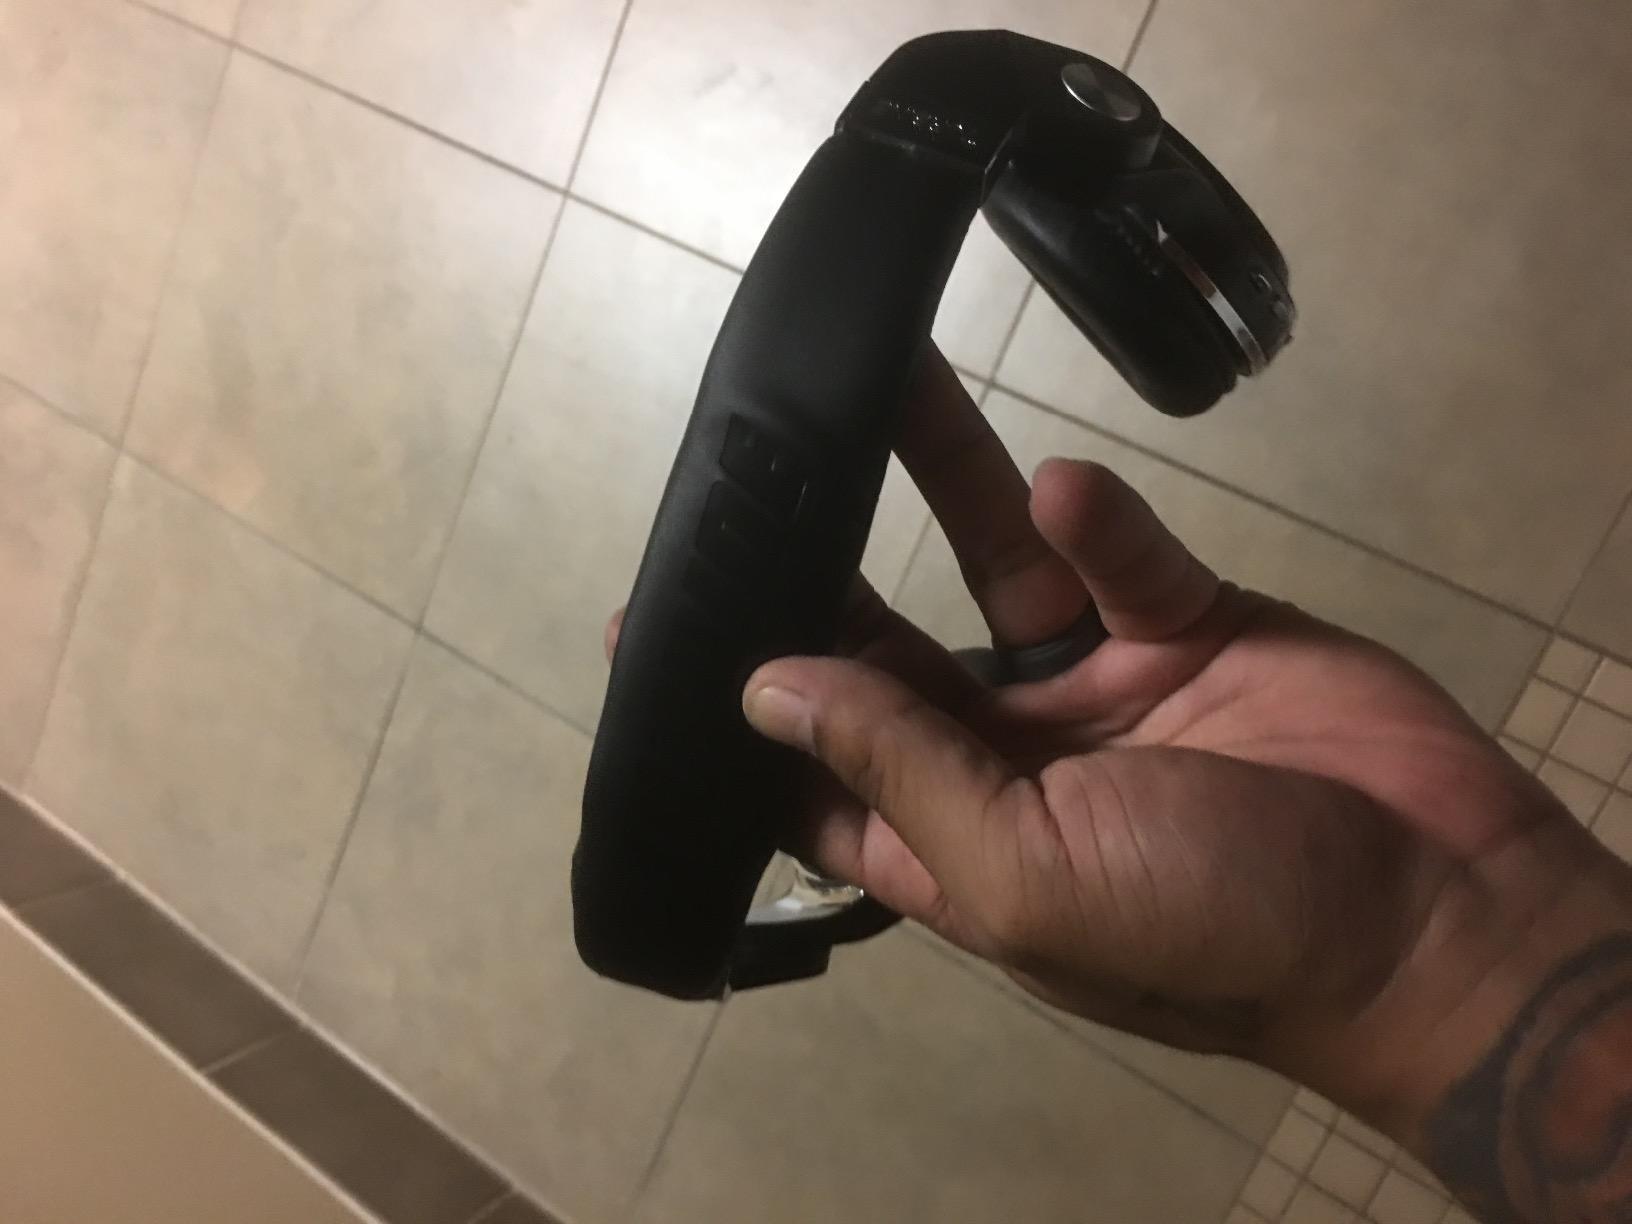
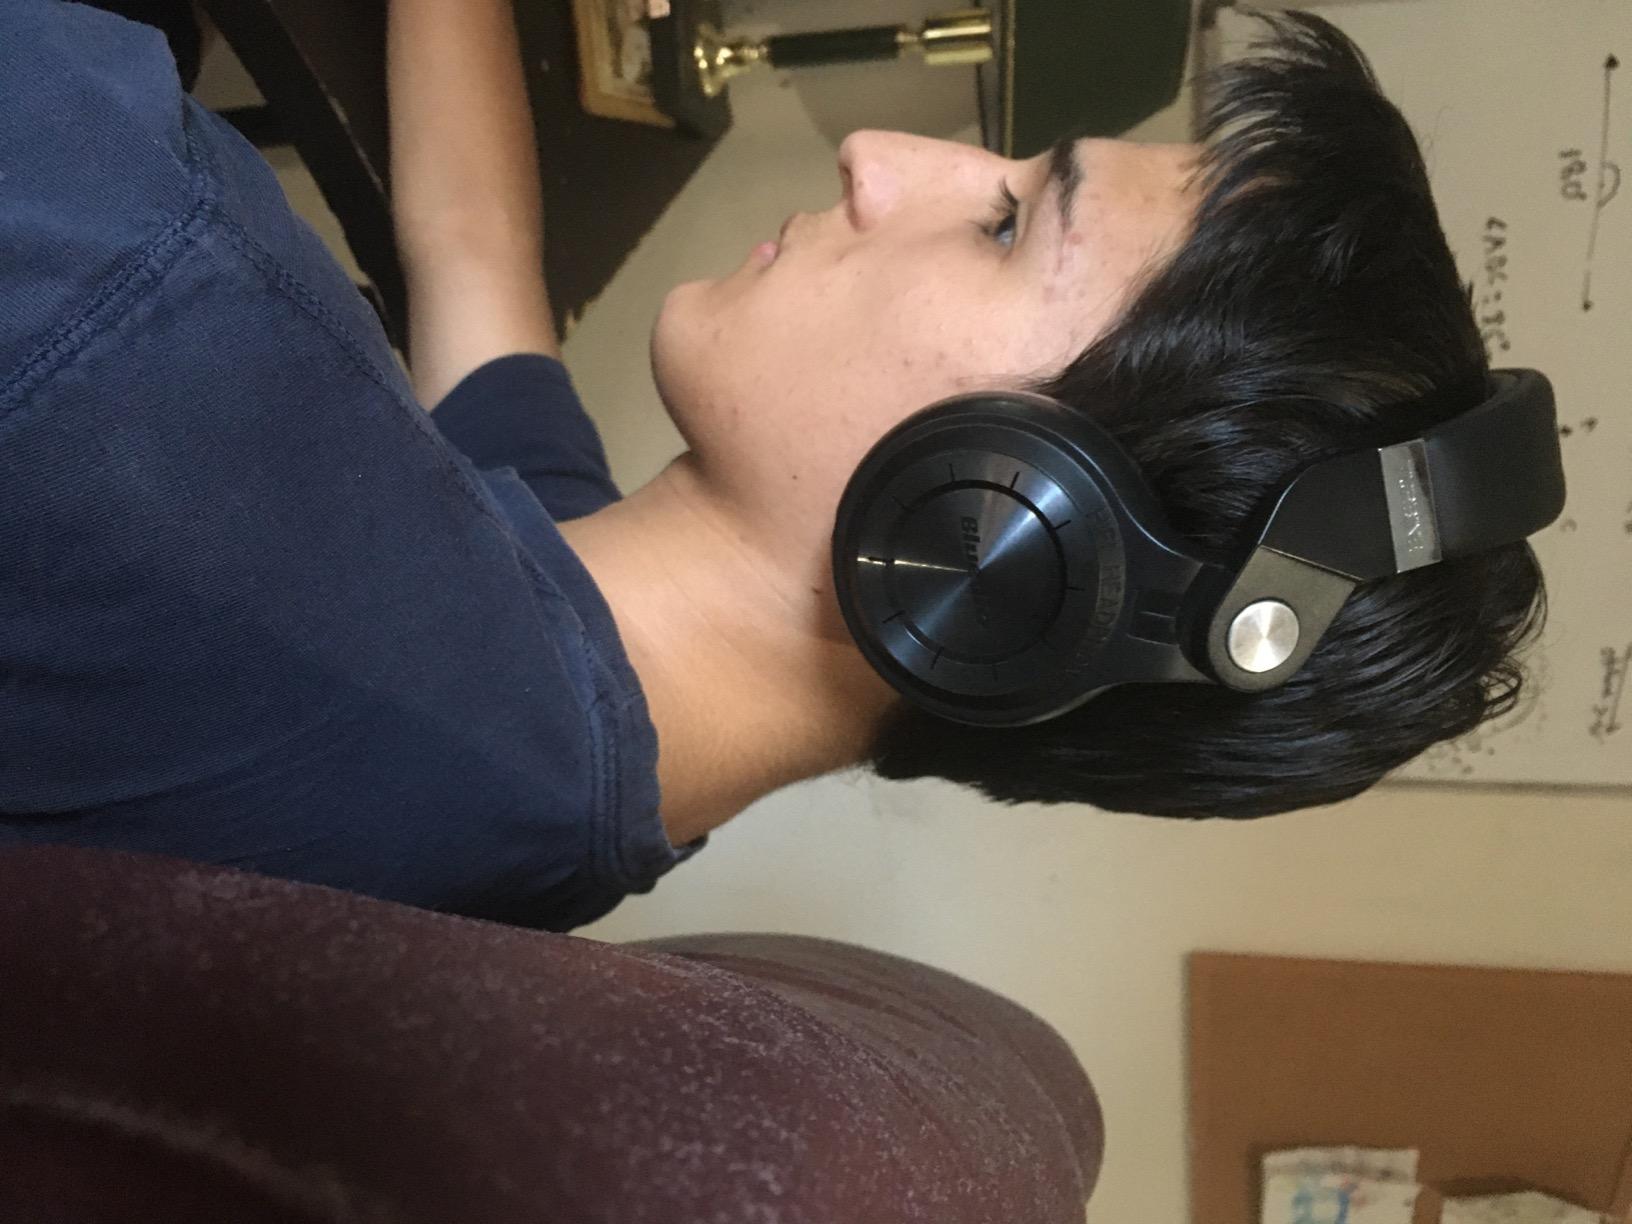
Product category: headphones
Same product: yes